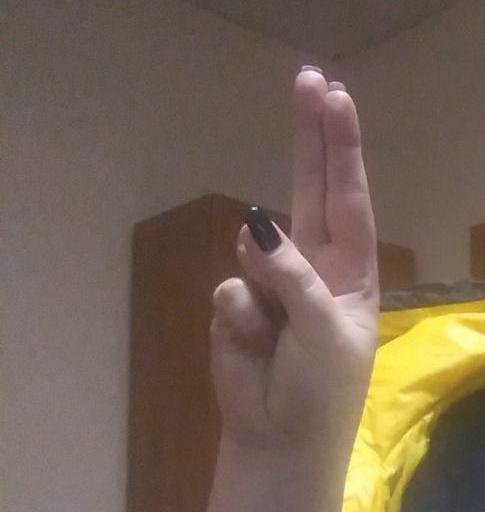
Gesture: two_up